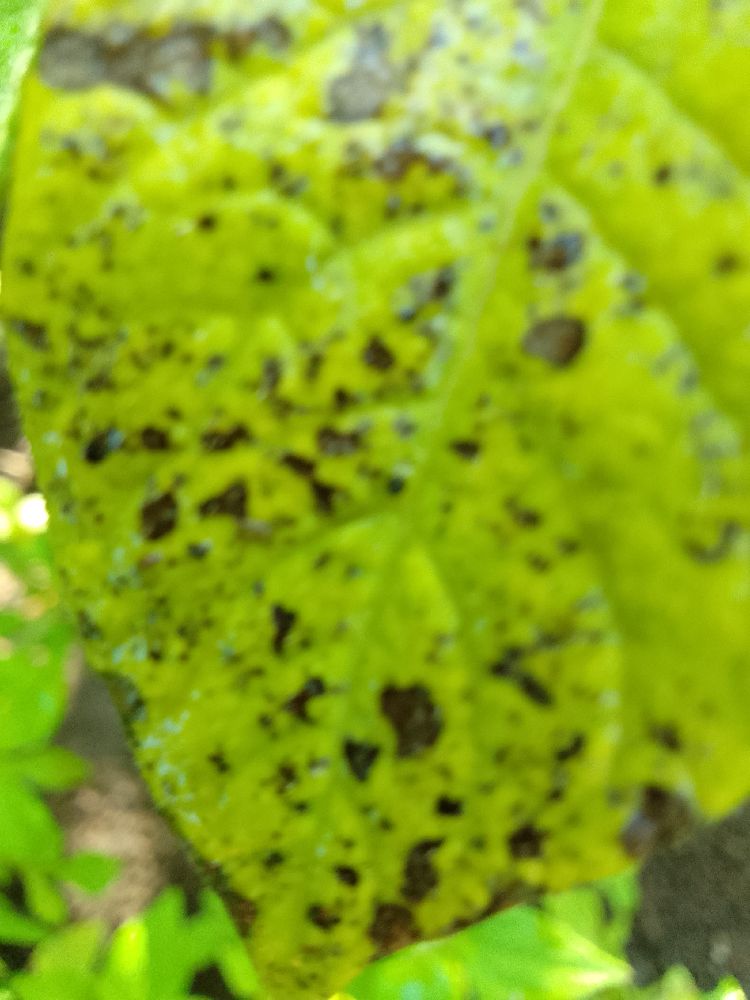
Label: Early blight